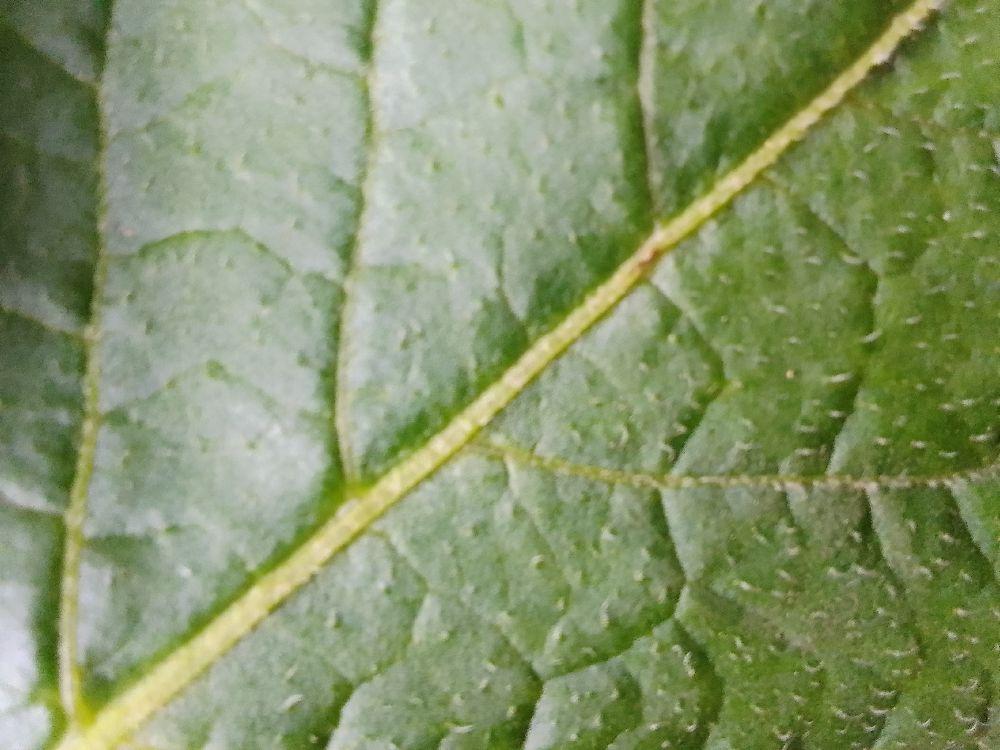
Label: Healthy